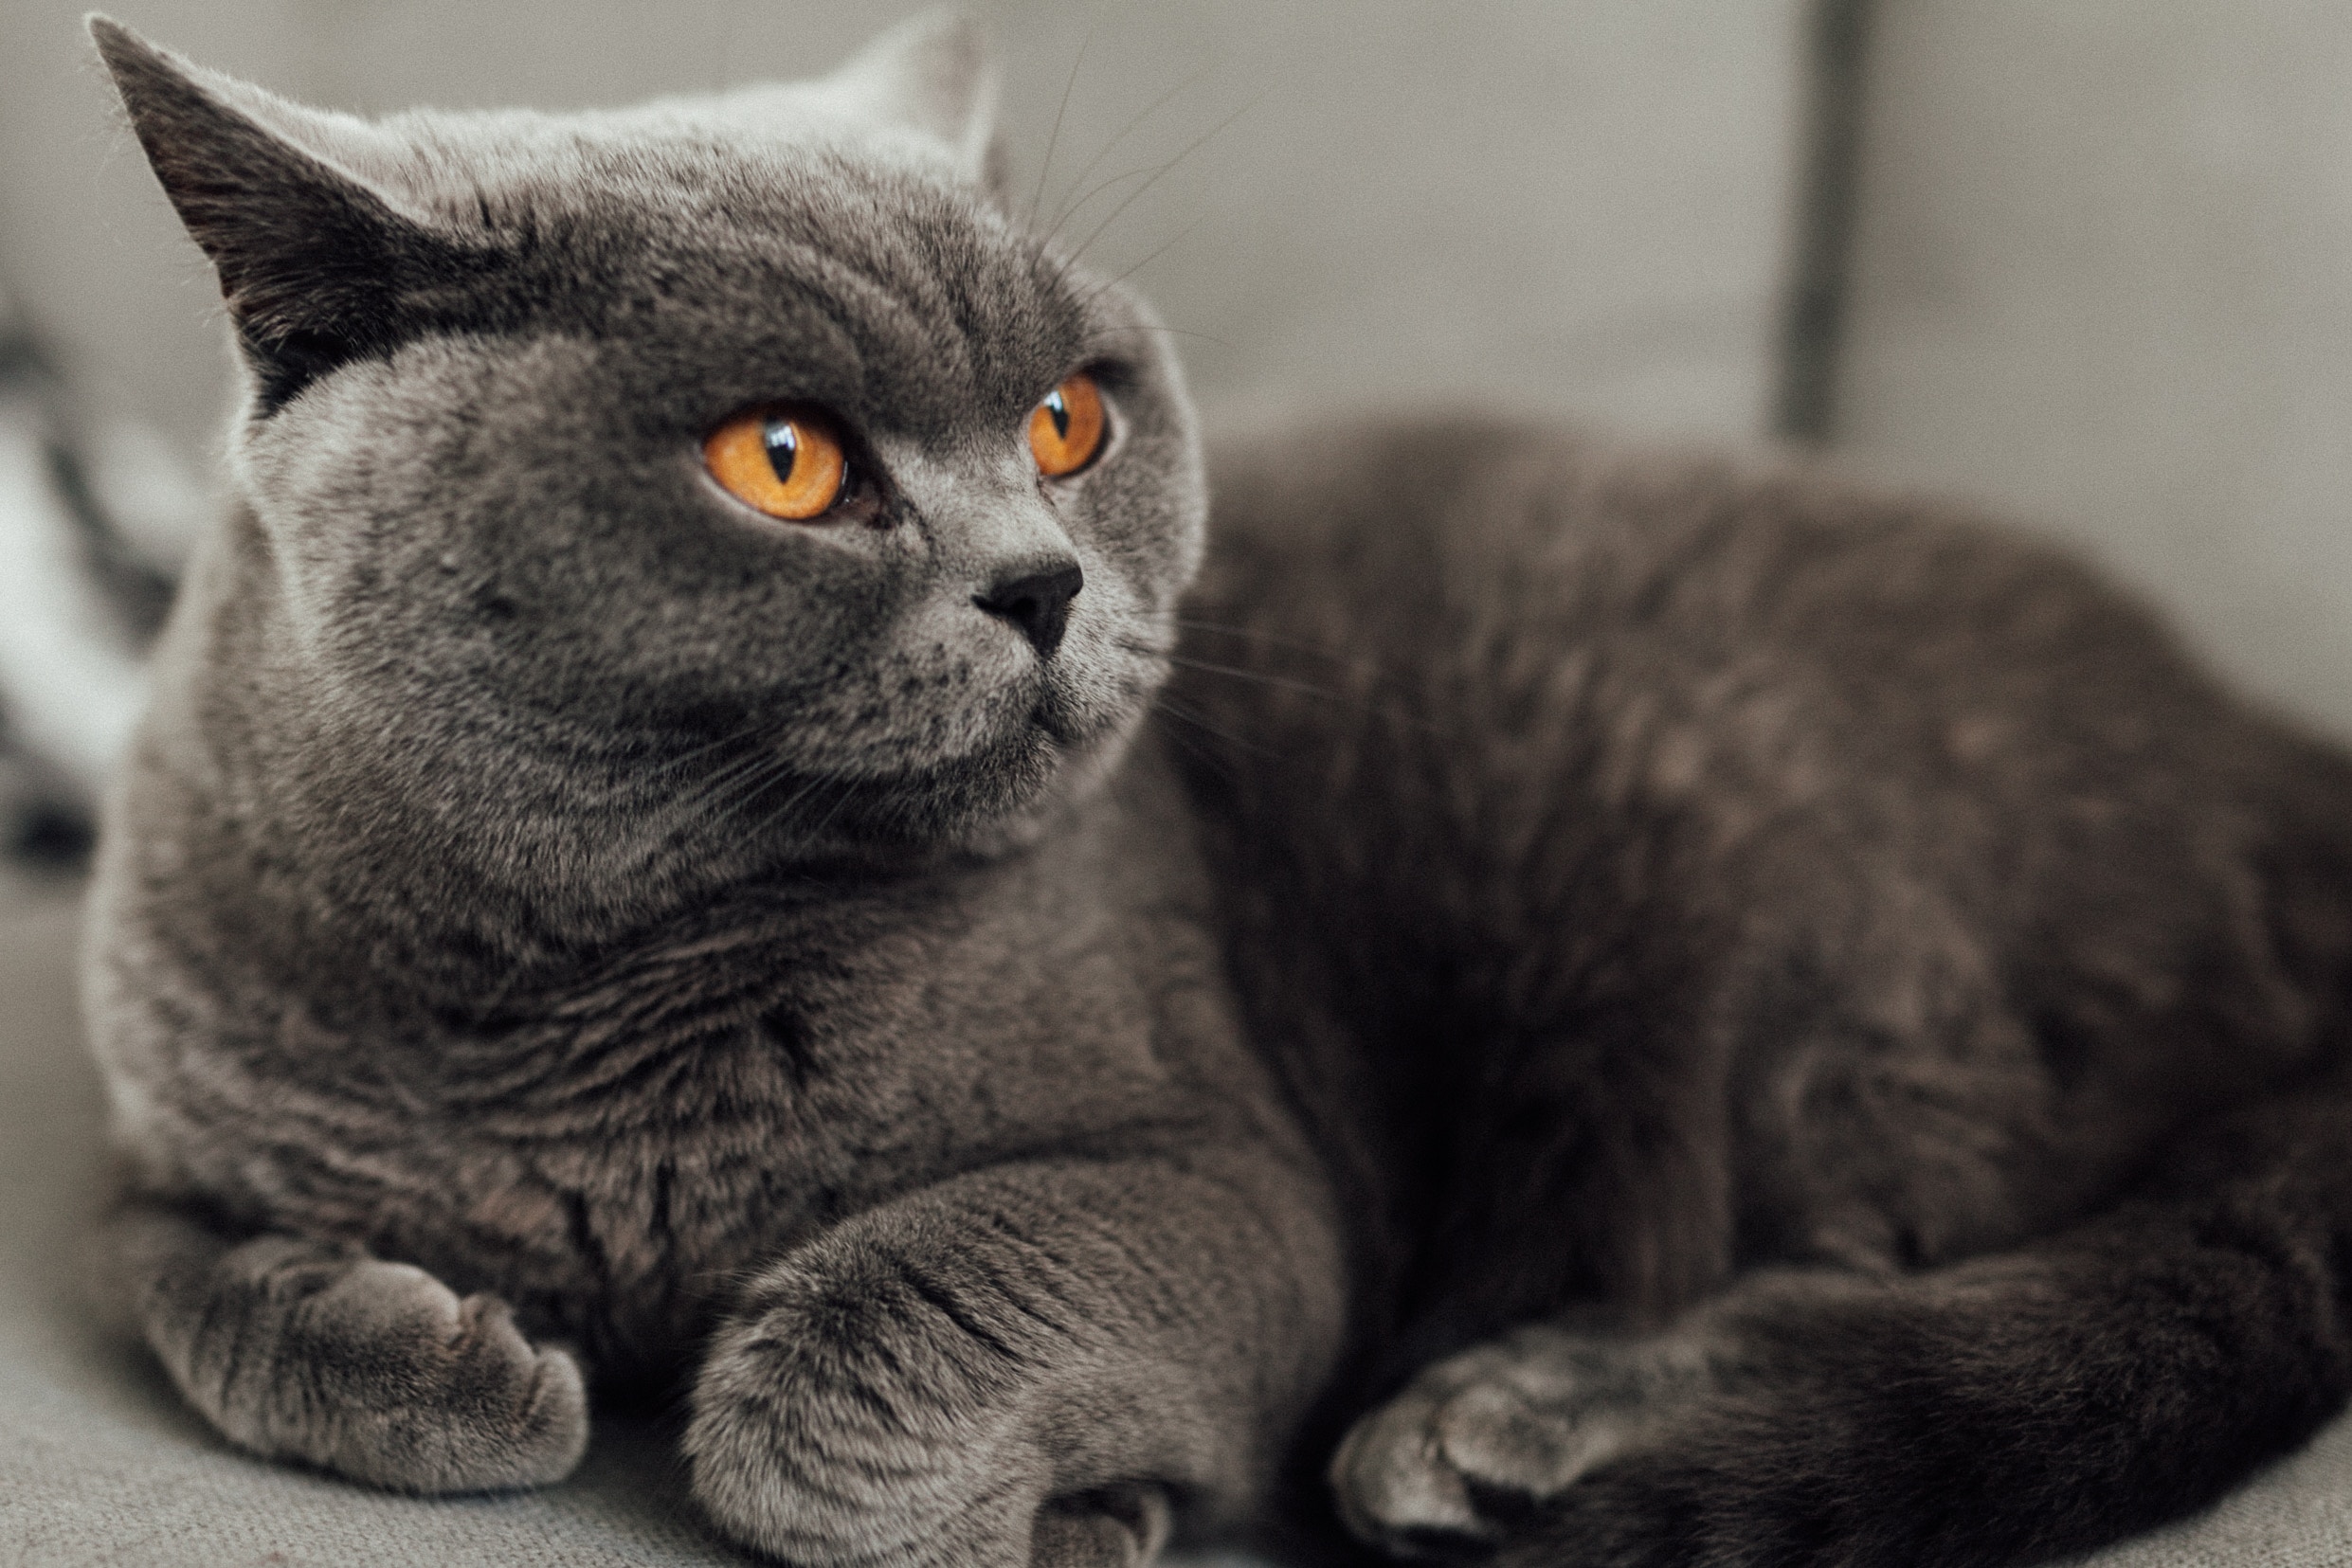
Label: cat